Arek Hersh

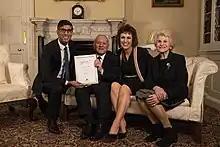
British Prime Minister Rishi Sunak gives a Points of Light Award to Hersh in January 2023

Hersh was the subject of the award-winning documentary "Arek" (2005) produced by UNISON and directed by Tony Lloyd.